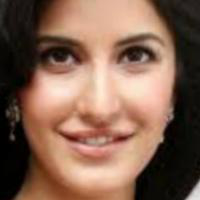
Age group: age 21-30